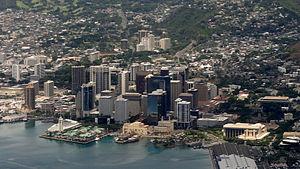
Marvel's Inhumans, ou simplement Inhumans, est une série télévisée américaine en huit épisodes de 43 minutes développée par Scott Buck et diffusée entre le 29 septembre et le 10 novembre 2017 sur le réseau ABC et en simultané sur le réseau CTV au Canada.